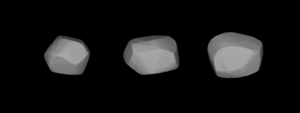
(258) Tyché est un astéroïde de la ceinture principale découvert par Robert Luther le 4 mai 1886. Son nom provient de Tyché, la divinité grecque de la fortune.